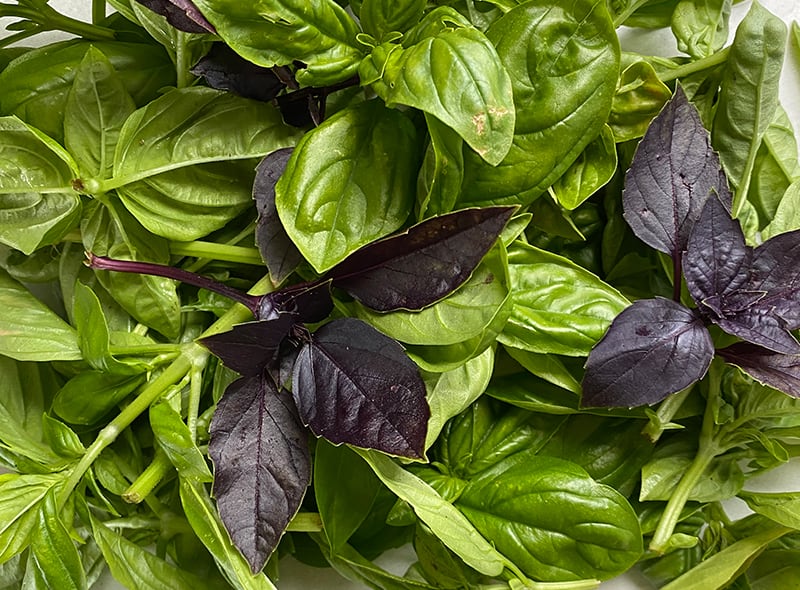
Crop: unknown
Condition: basil